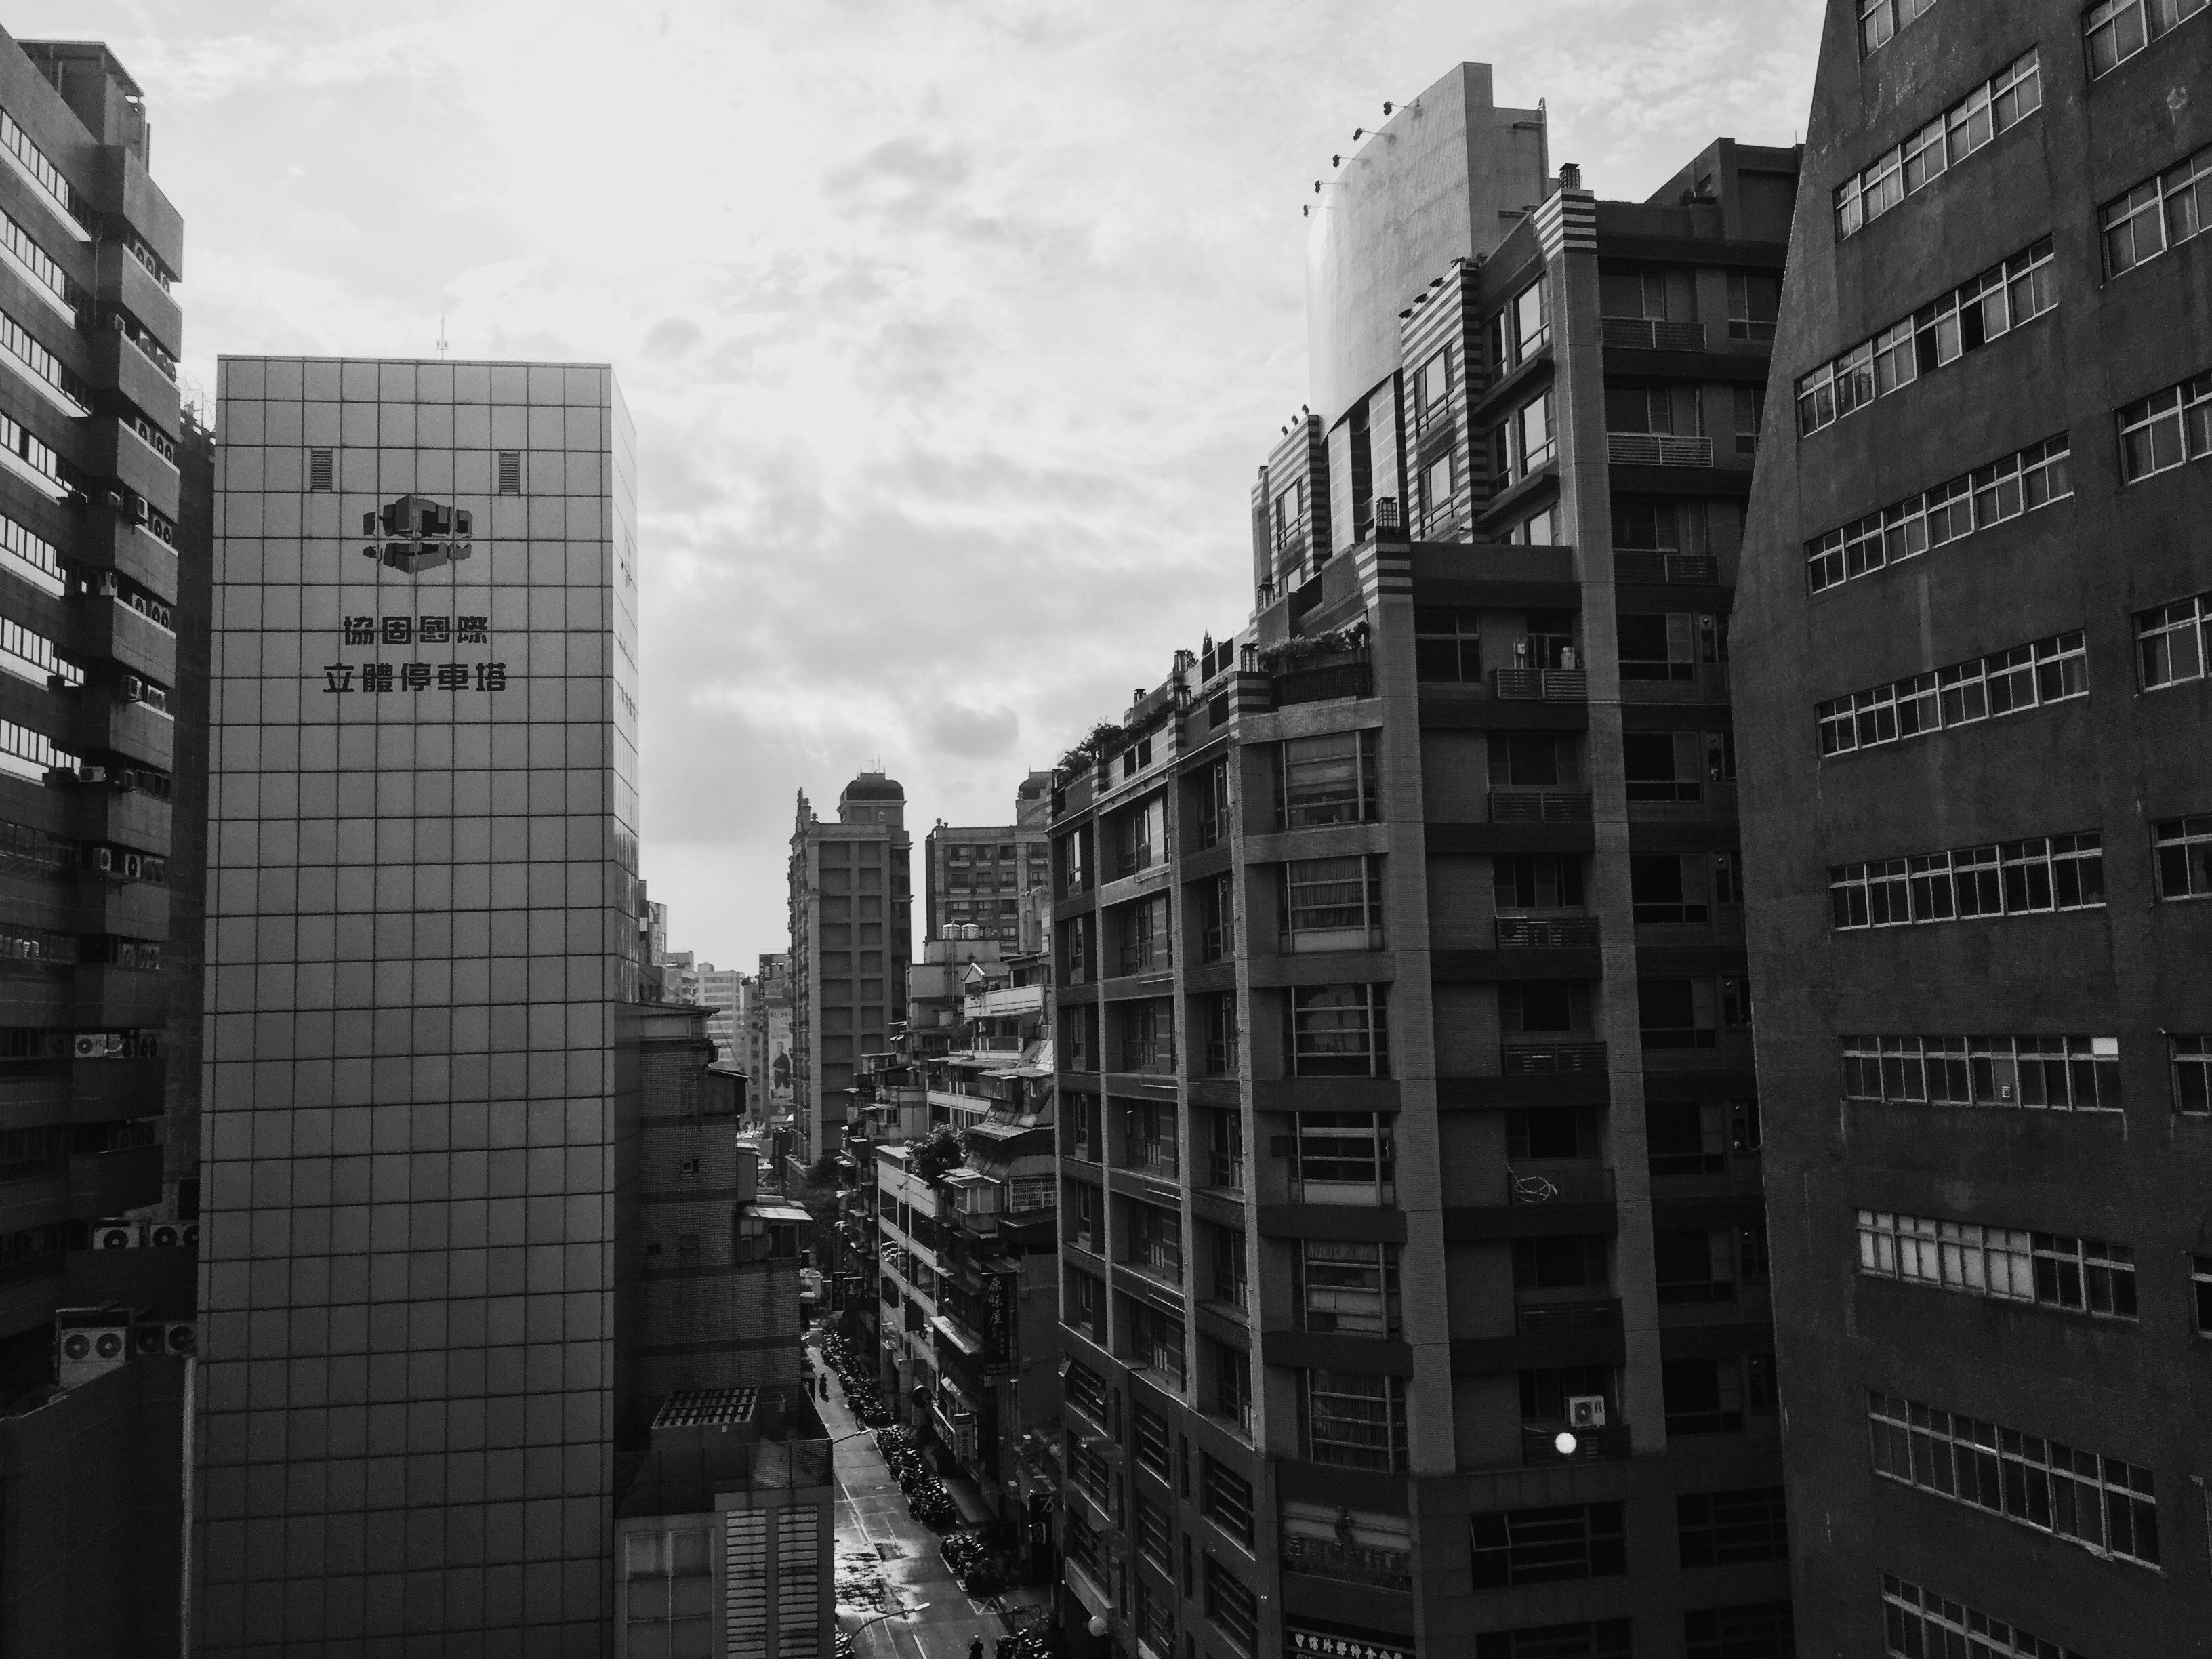
metropolitan area, metropolis, urban area, white, black, city, architecture, skyscraper, tower block, sky, black and white, daytime, human settlement, building, monochrome, monochrome photography, condominium, cityscape, snapshot, downtown, street, line, infrastructure, cloud, photography, apartment, commercial building, skyline, reflection, mixed use, corporate headquarters, road, tower, style, residential area, facade